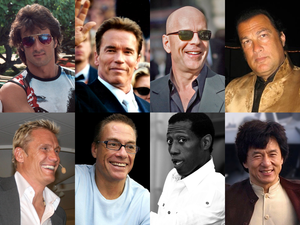
Le cinéma américain est le cinéma réalisé aux États-Unis. Il est considéré comme étant celui qui a le plus profondément façonné le cinéma au cours de son premier siècle d'existence, tant au niveau des contenus et des techniques qu'au niveau économique et culturel. Son cœur se situe à Hollywood, un quartier de Los Angeles, où est produite la majeure partie des programmes audiovisuels américains, télévisuels compris. Par métonymie, le mot « Hollywood » peut désigner l'ensemble de l'industrie audiovisuelle américaine, ou du moins les studios importants.